Sub-caliber ammunition

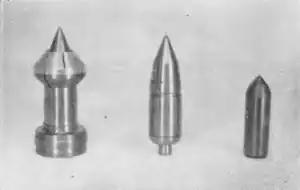
Sub-caliber armour-piercing discarding sabot projectile. Here seen with and without its sabot as well as its internal tungsten core.

The most traditional way to fire sub-caliber ammunition is to fit the projectile with an expendable sabot. The sabot is a device which fills out the missing caliber when the projectile is fired and then leaves the projectile once it has left the barrel.